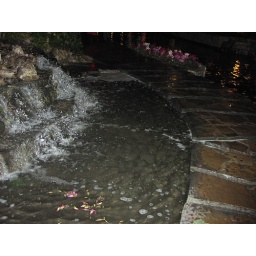
The water from this fountain runs through the cracks in the walkway out into the river